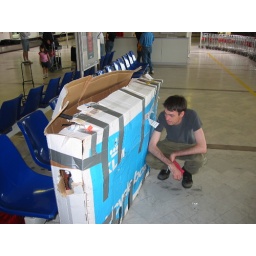
This is the condition the bike box arrived in. This is what happens when you try to put two bikes in one.